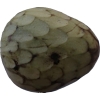
Label: cherimoya